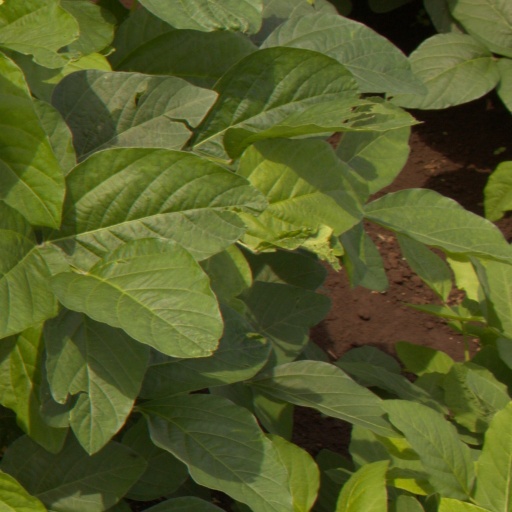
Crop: soybean